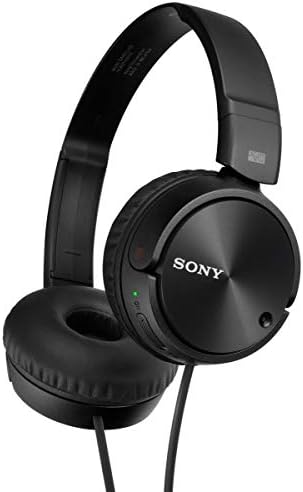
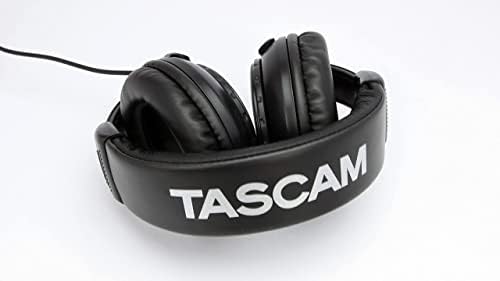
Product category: headphones
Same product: no